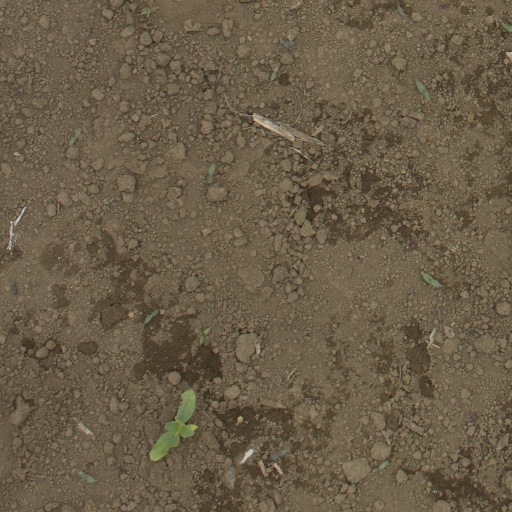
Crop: Jerusalem artichoke